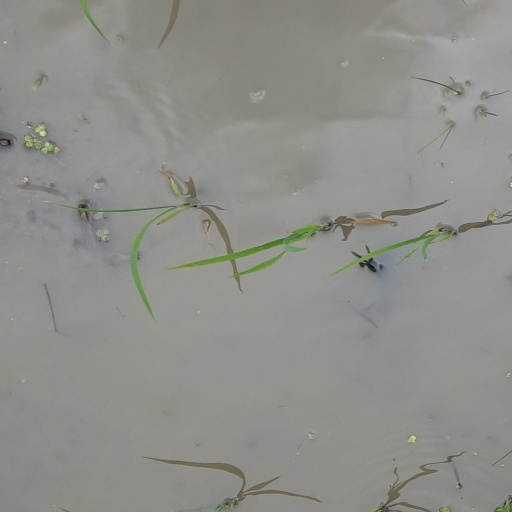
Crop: rice